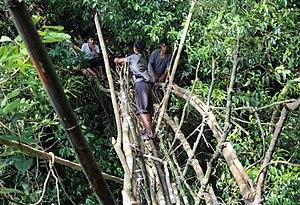
Les ponts de racines vivants sont une mise en forme des arbres commune dans la partie sud de l'État de Meghalaya, au nord-est de l'Inde. Ils sont fabriqués à la main à partir des racines aériennes de figuiers à caoutchouc par les peuples Khasi et Jaintia du relief montagneux de la partie sud du plateau de Shillong. Des ponts de racines ont également été observés dans l’État indien du Nagaland.